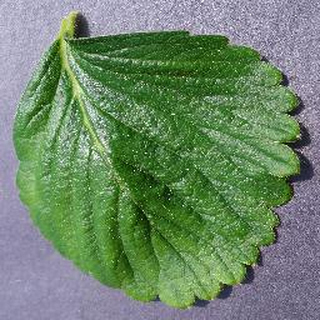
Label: healthy_strawberry